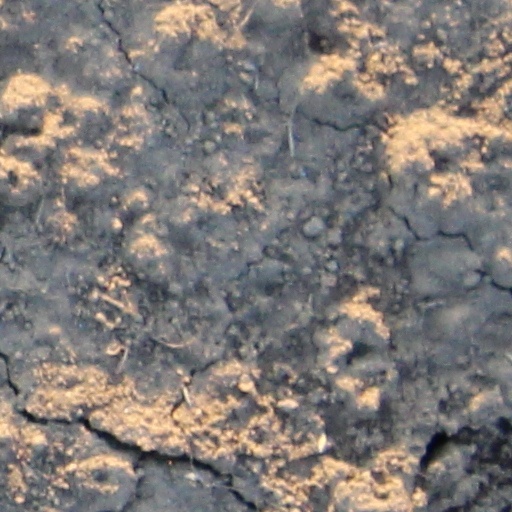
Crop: wheat